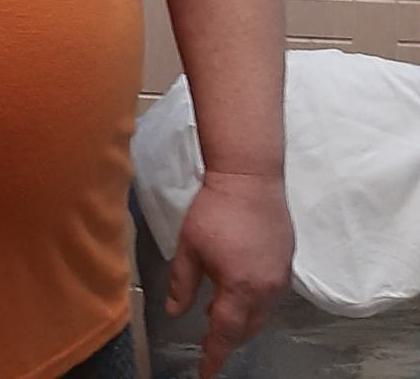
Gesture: no_gesture